Pan-Romance language

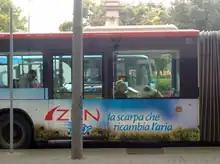
Shoe advert in Italian on a bus in Barcelona (2011).

Latin's descendants, the Romance languages, have developed important differences but share so many traits that they have been considered a unity (a "type") by Romance linguist . He explains the cohesion of the family by its shared Vulgar Latin inheritance, the use and influence of standard Latin until recently and the constant exchanges between Neolatin peoples.